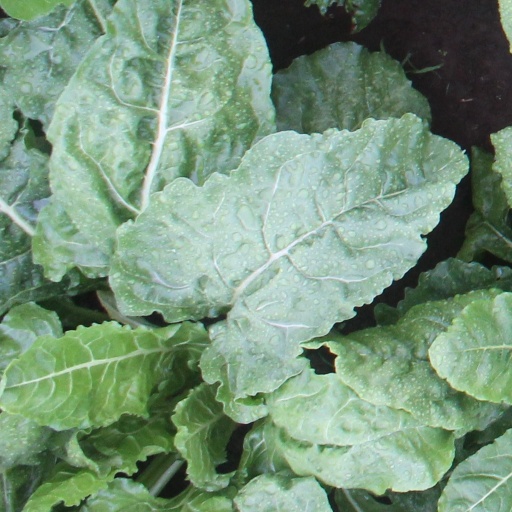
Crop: sugar beet